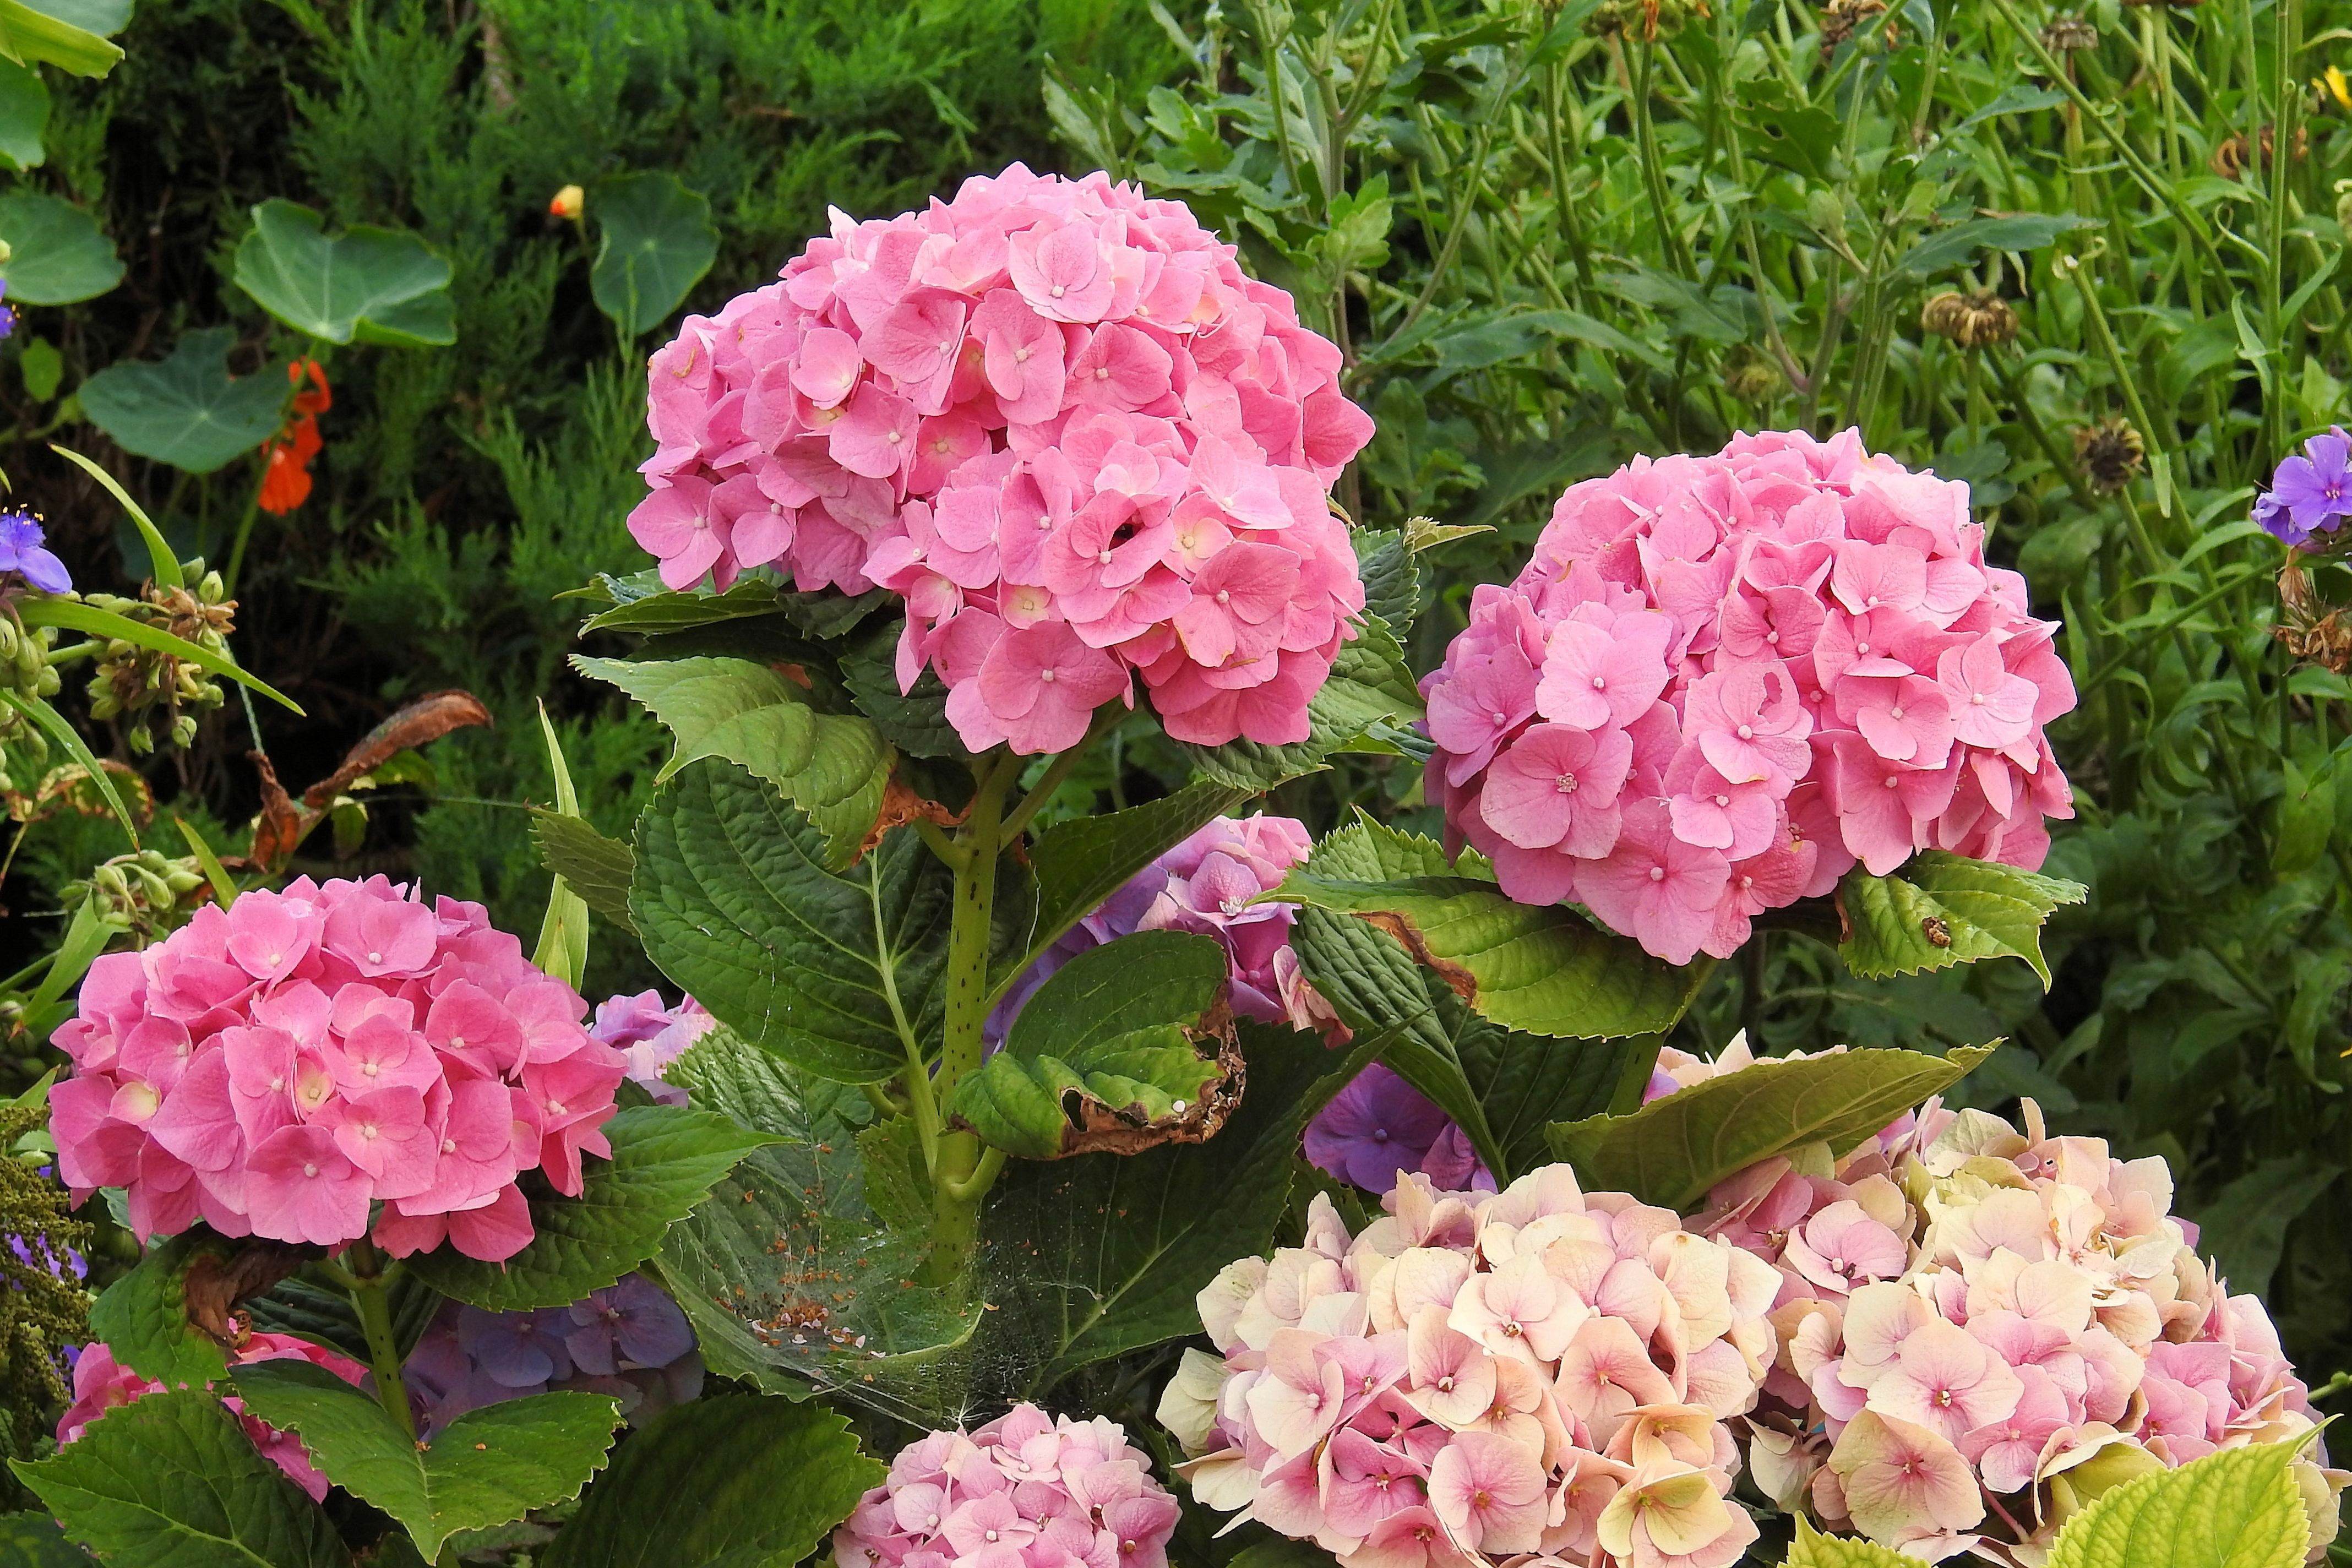
plant, flower, petal, garden, pink, hydrangea, flowers, hydrangeas, inflorescence, flowering plant, hydrangeaceae, cornales, annual plant, land plant, rosa centifolia